Aldo Tessio

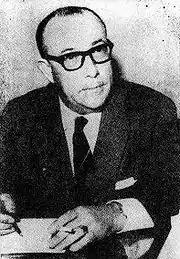
Aldo Tessio

Aldo Emilio Tessio (October 28, 1909 – January 17, 2000) was an Argentine politician belonging to the Radical Civic Union (UCR). He served a Governor of Santa Fe Province from October 12, 1963, to June 28, 1966.